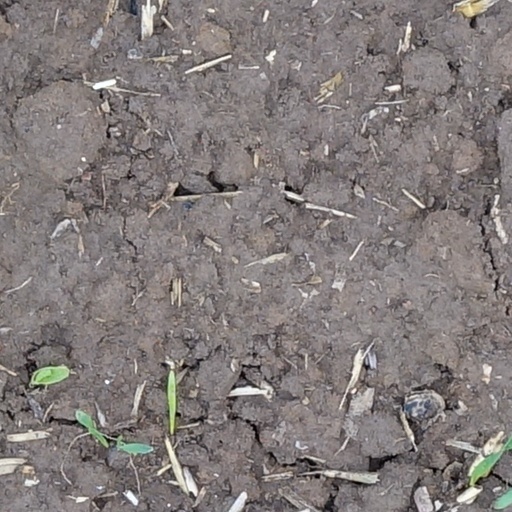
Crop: wheat